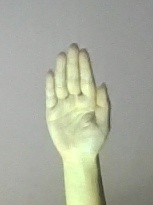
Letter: seen